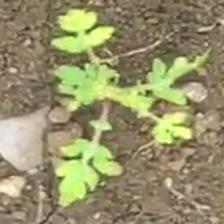
Weed species: Gajar_gavat_(Parthenium hysterophorus)